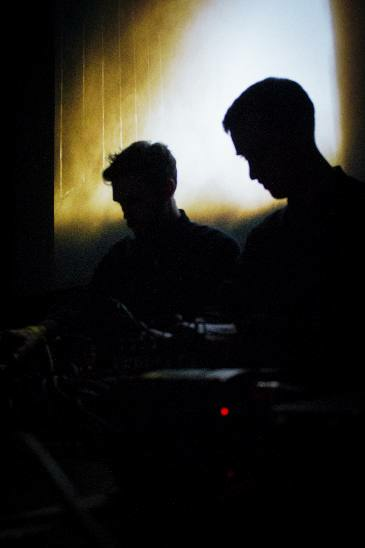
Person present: Yes